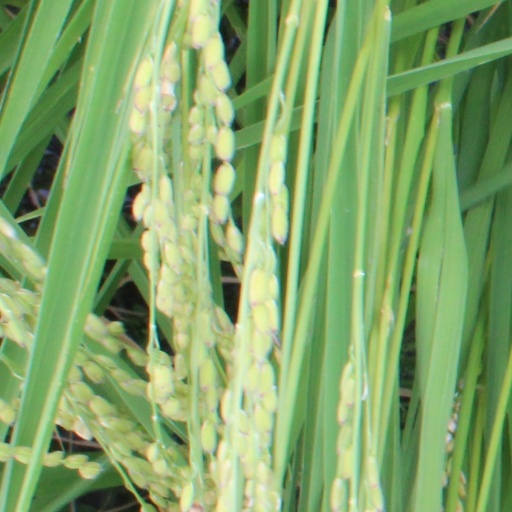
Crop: rice